Charlotte Gateway Station

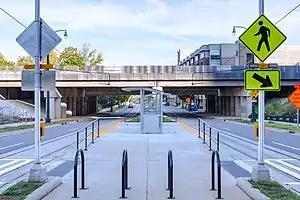

Charlotte Gateway Station is a future intermodal transit station in Charlotte, North Carolina, United States. Currently operating as a streetcar stop for the CityLynx Gold Line, with an adjoining bus station for Greyhound Lines intercity buses, it is the centerpiece of the overall Station District, and it will serve Charlotte Area Transit System (CATS) bus lines, the Lynx Silver Line light rail, and Amtrak intercity trains. The district will also include parking facilities, mixed-use development and an elevated greenway. Estimated at a cost of $800.1 million (2017 US dollars) for full implementation of all public and private components, the project will be built in three phases, with Amtrak service tentatively scheduled to start in 2026–2027.